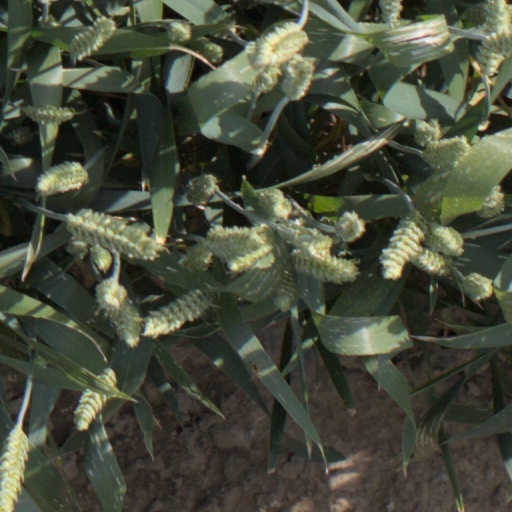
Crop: wheat